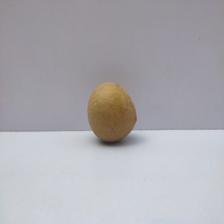
Size: Medium